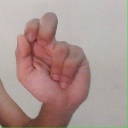
अक्षर: ढ